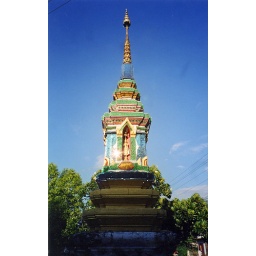
Buddhist Shrine with colorful art on a street in Luang Prabang, Laos